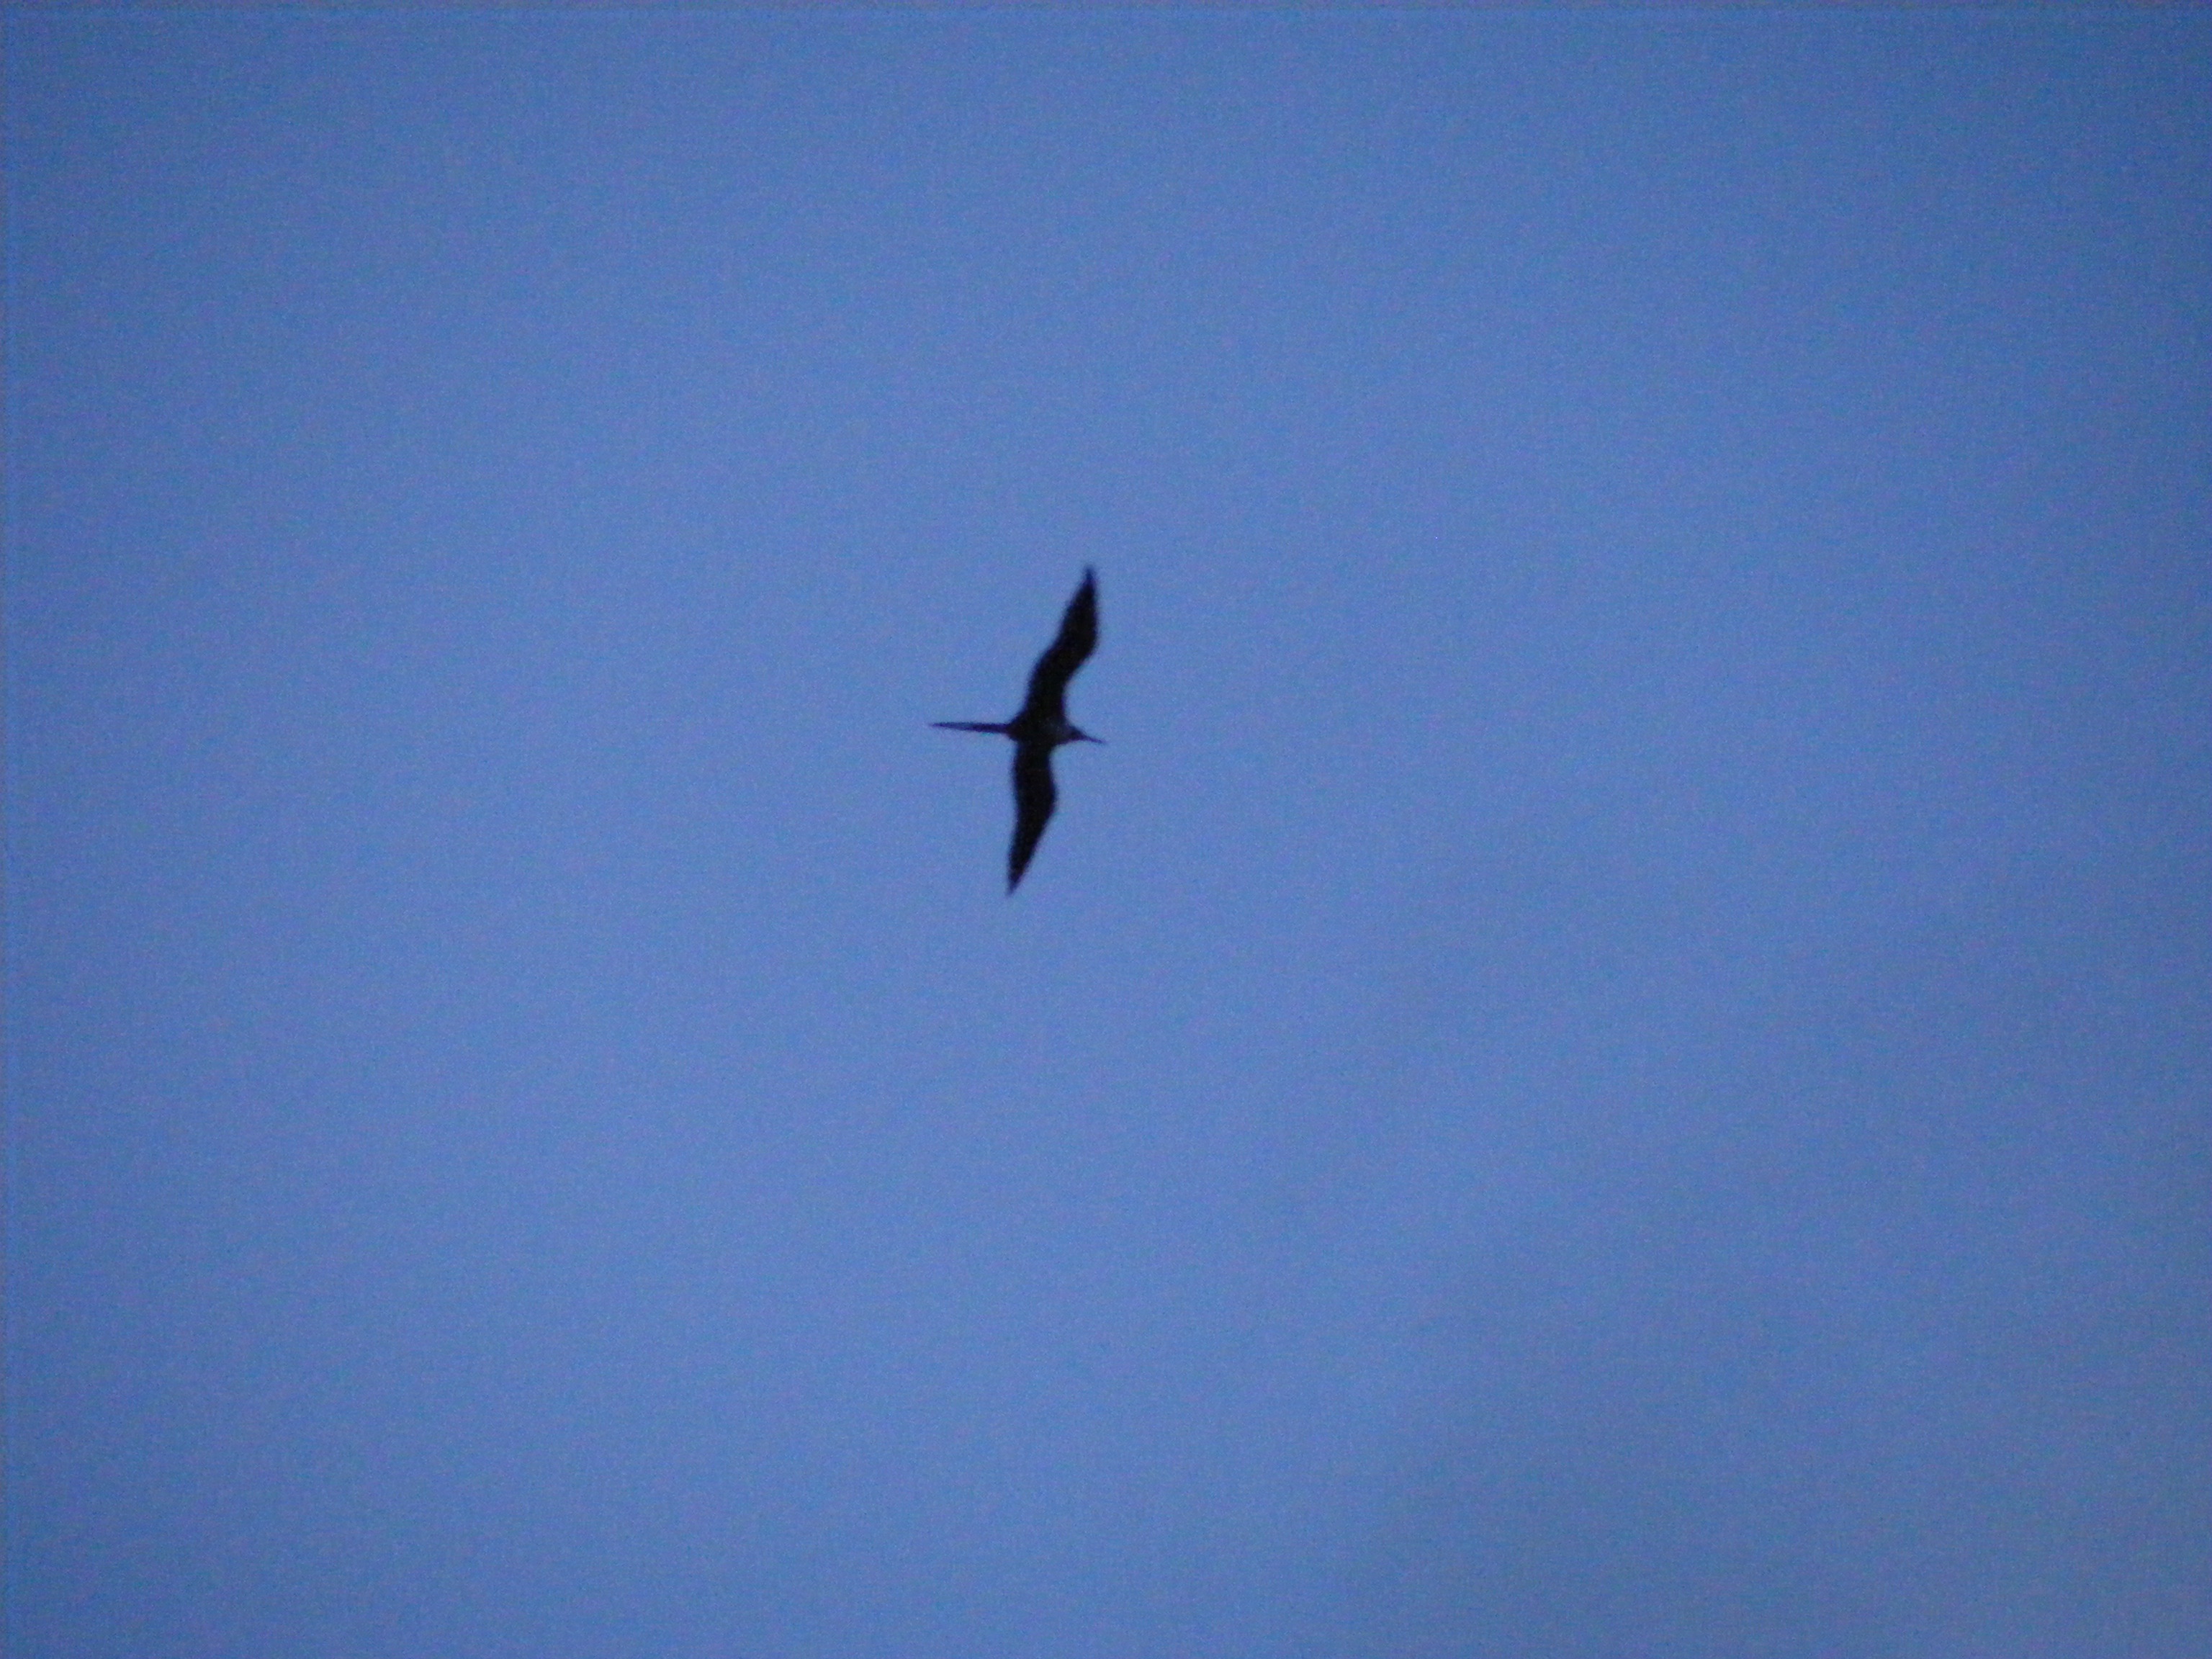
blue, sky, bird, heron, sea, fauna, flight, bird migration, buzzard, bird of prey, wing, beak, kite, condor